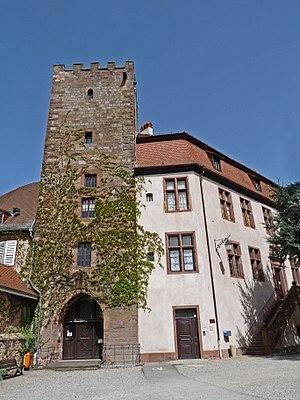
Entrée du musée au château de Woerth (Bas-Rhin). L'ensemble abrite aussi la mairie et le Musée de la bataille du 6 août 1870. Certains éléments sont inscrits aux Monuments historiques.
Le Musée de la bataille du 6 août 1870 se situe sur la commune de Wœrth, dans le département du Bas-Rhin.